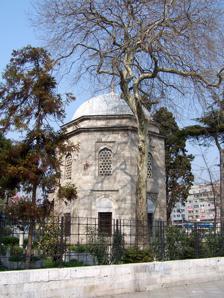
Building: Tomb of Hayreddin Barbarossa
Country: Unknown
Year built: 1541
Mausoleum in Turkey Tomb of Hayreddin Barbarossa Barbaros Hayreddin Paşa Türbesi 41°02′31″N 29°00′25″E / 41.04194°N 29.00694°E / 41.04194; 29.00694 Location Beşiktaş , Istanbul Designer Mimar Sinan Completion date 1541 The Tomb of Hayreddin Barbarossa ( Turkish : Barbaros Hayreddin Paşa Türbesi) is the final resting place of Ottoman admiral of the fleet Hayreddin Barbarossa whose naval victories secured Ottoman dominance over the Mediterranean during the mid 16th century. The mausoleum was designed and built by Ottoman architect Mimar Sinan in 1541 and still retains its original features. It is located near the ferry port of the district of Beşiktaş on the European side of Istanbul where his fleet used to assemble. There is also Istanbul Naval Museum and Barbaros Monument in the same square with tomb. The building also marks the starting point of Barbaros Boulevard . The Ottoman Navy used to visit the mausoleum and conduct ceremonies and offerings before major expeditions. Today, similarly, Turkish Navy has this tradition also. The tomb is open to public only in special occasions like July 1, for the Cabotage Festival, and on April 4, for the Memorial Day of Naval Martyrs. See also Hayreddin Barbarossa Mimar Sinan References